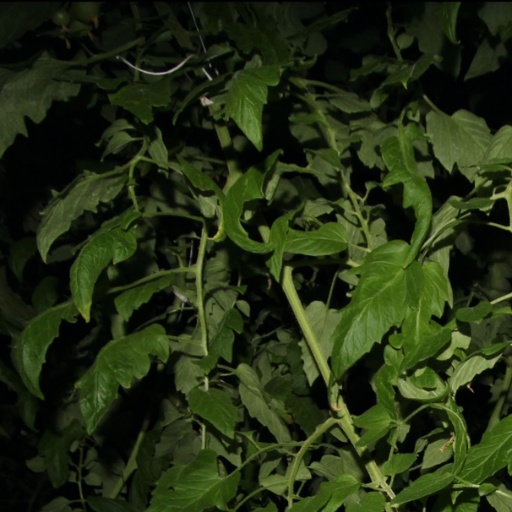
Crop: tomato